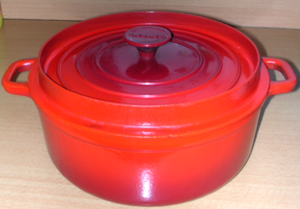
Cocotte (ustensile de cuisine)